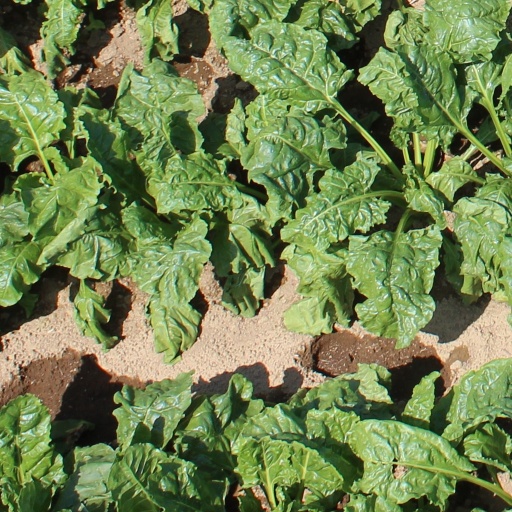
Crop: sugar beet